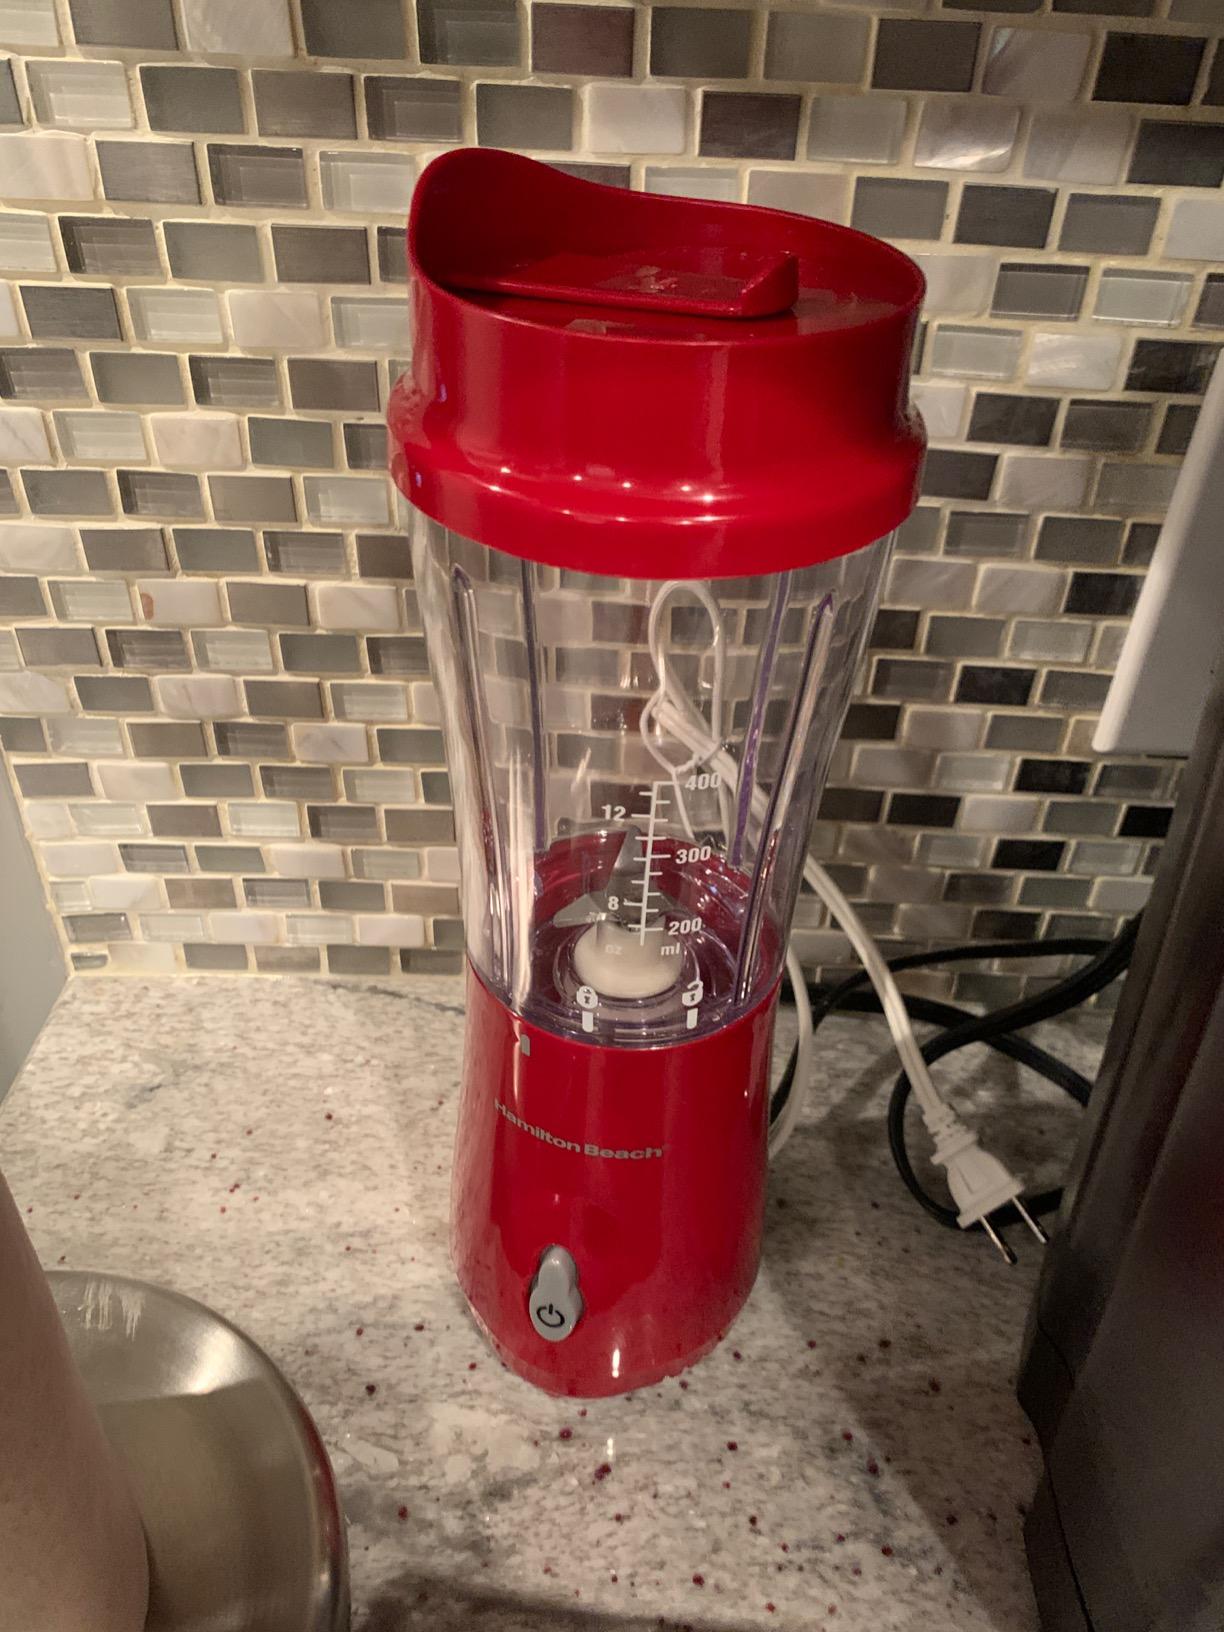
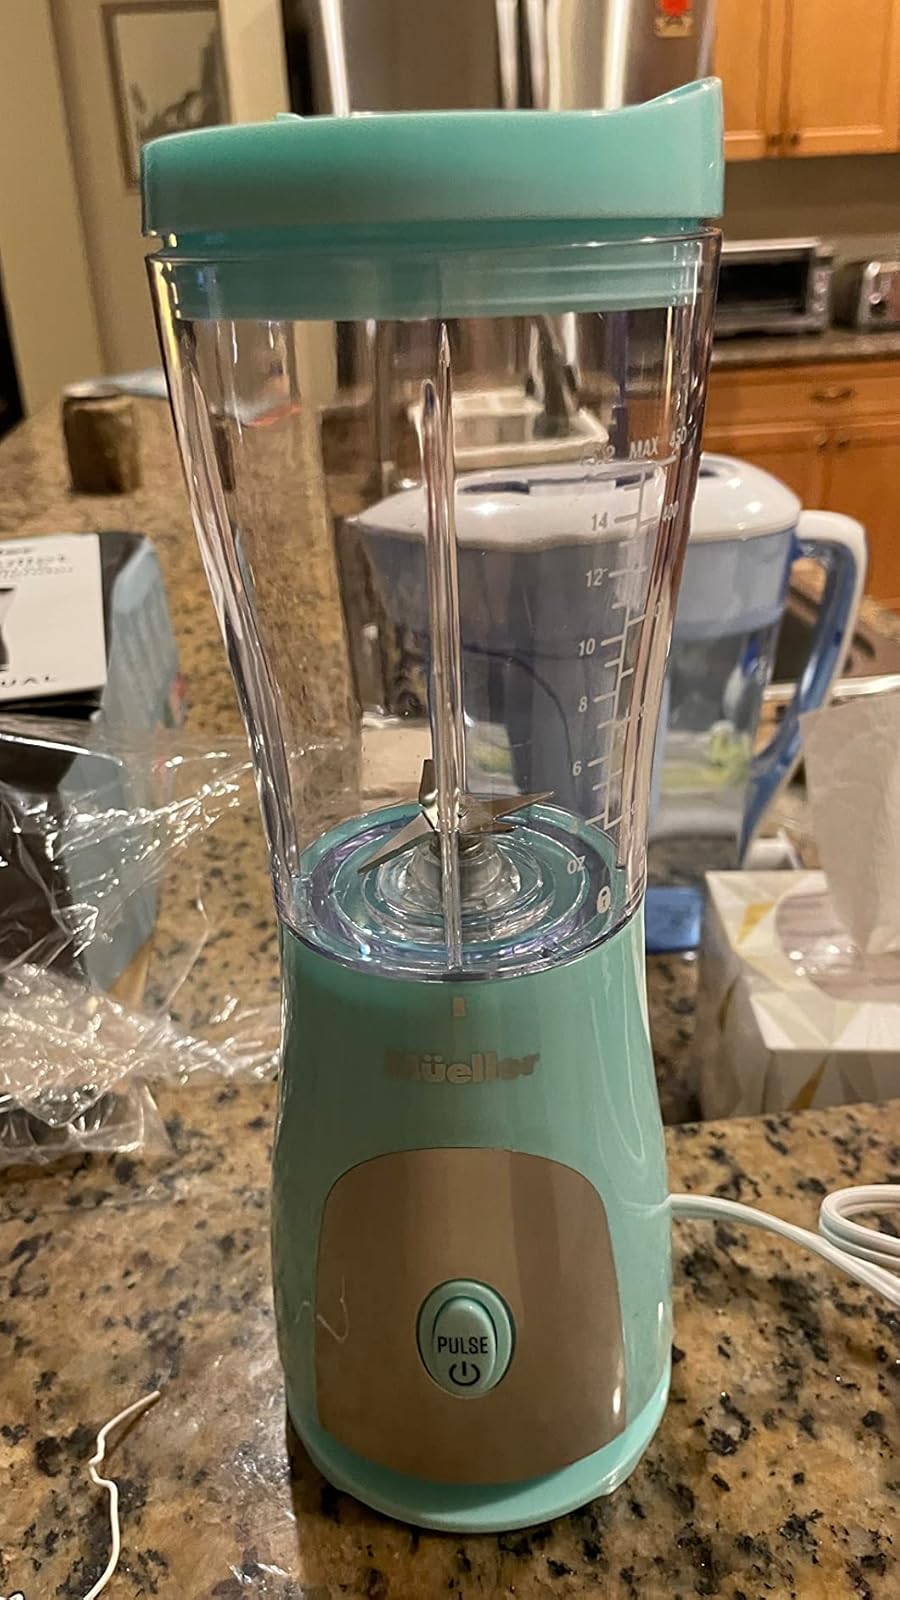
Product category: items_blender
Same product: no